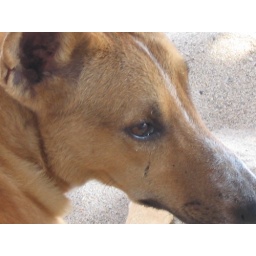
stray dog on the beach in Maruata